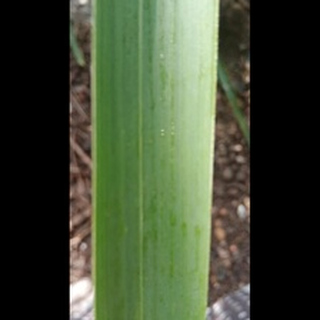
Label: healthy_sugarcane